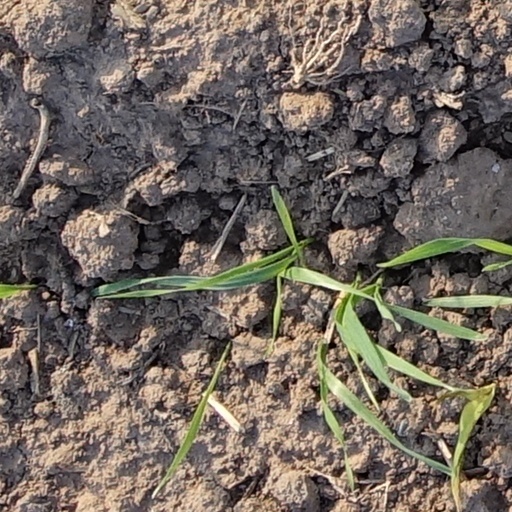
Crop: wheat